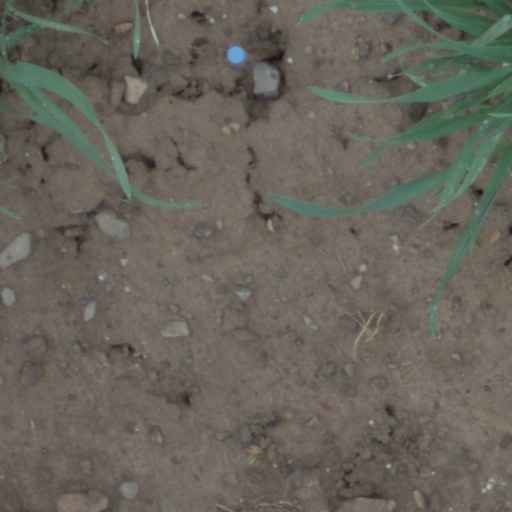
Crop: wheat